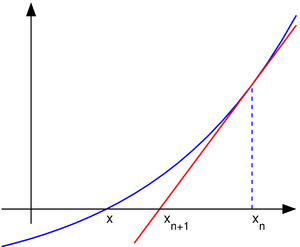
En analyse numérique, la méthode de Newton ou méthode de Newton-Raphson est, dans son application la plus simple, un algorithme efficace pour trouver numériquement une approximation précise d'un zéro d'une fonction réelle d'une variable réelle. Cette méthode doit son nom aux mathématiciens anglais Isaac Newton et Joseph Raphson, qui furent les premiers à la décrire pour la recherche des solutions d'une équation polynomiale. Thomas Simpson élargit considérablement le domaine d'application de l'algorithme en montrant, grâce à la notion de dérivée, comment on pouvait l'utiliser pour calculer une solution d'une équation non linéaire, pouvant ne pas être un polynôme, et d'un système formé de telles équations.